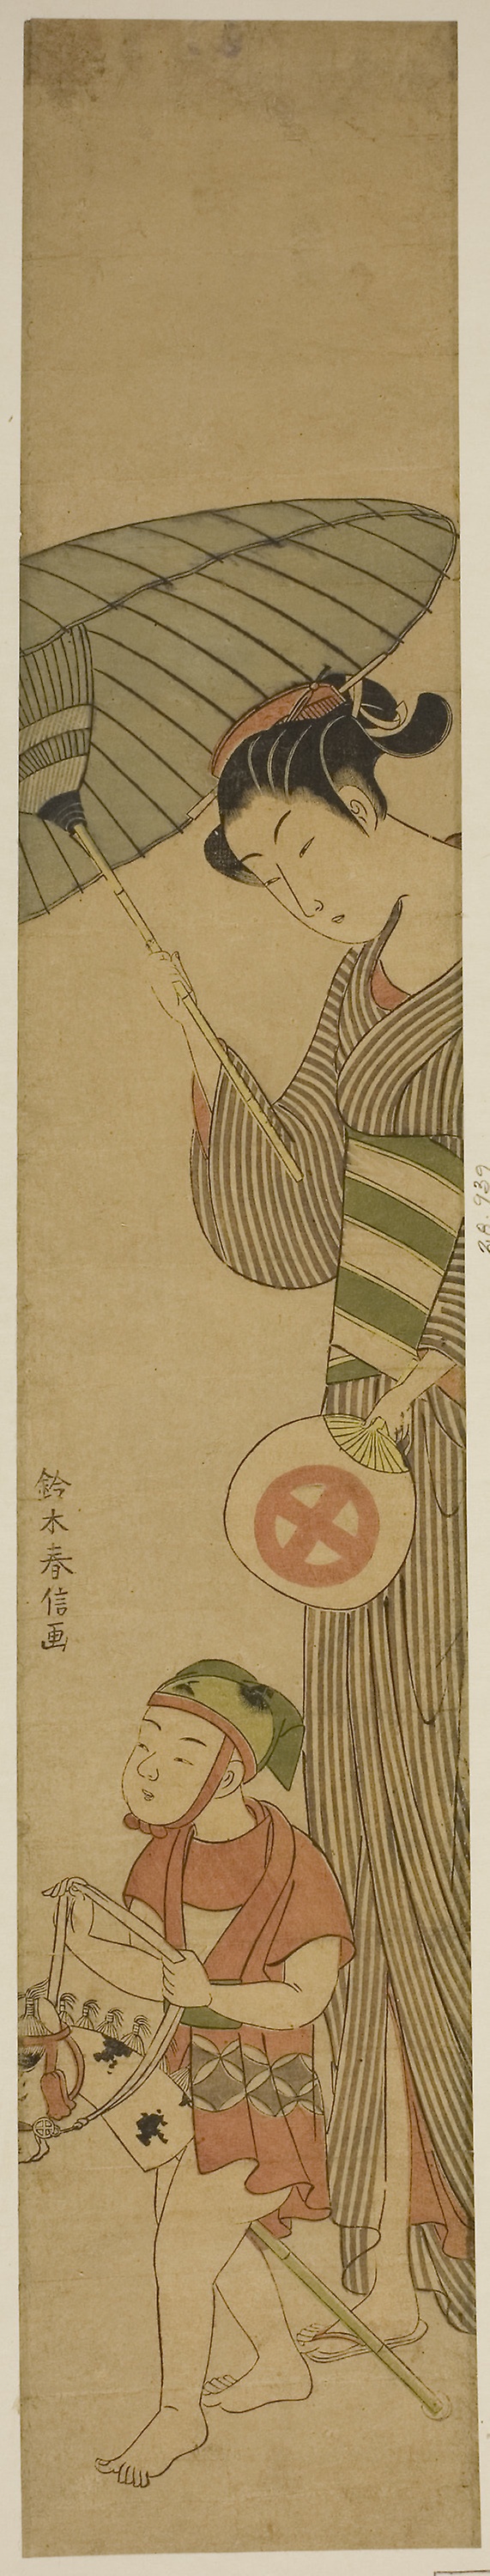
illustration, paper, painting, drawing, art